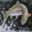
Label: trout